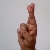
The image shows a hand gesture representing the letter 'R' in Indian Sign Language.